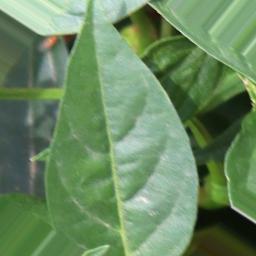
Label: healthy